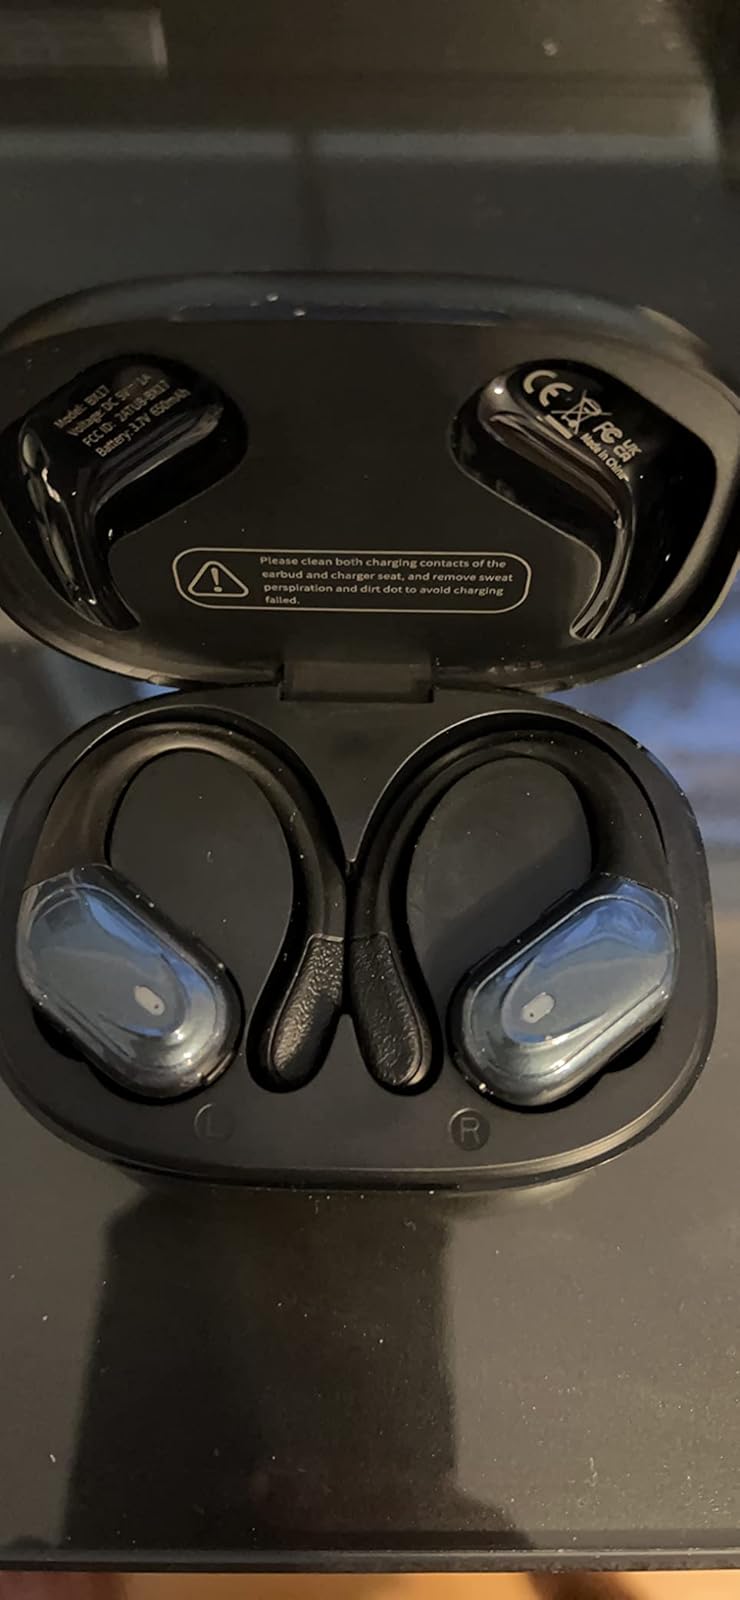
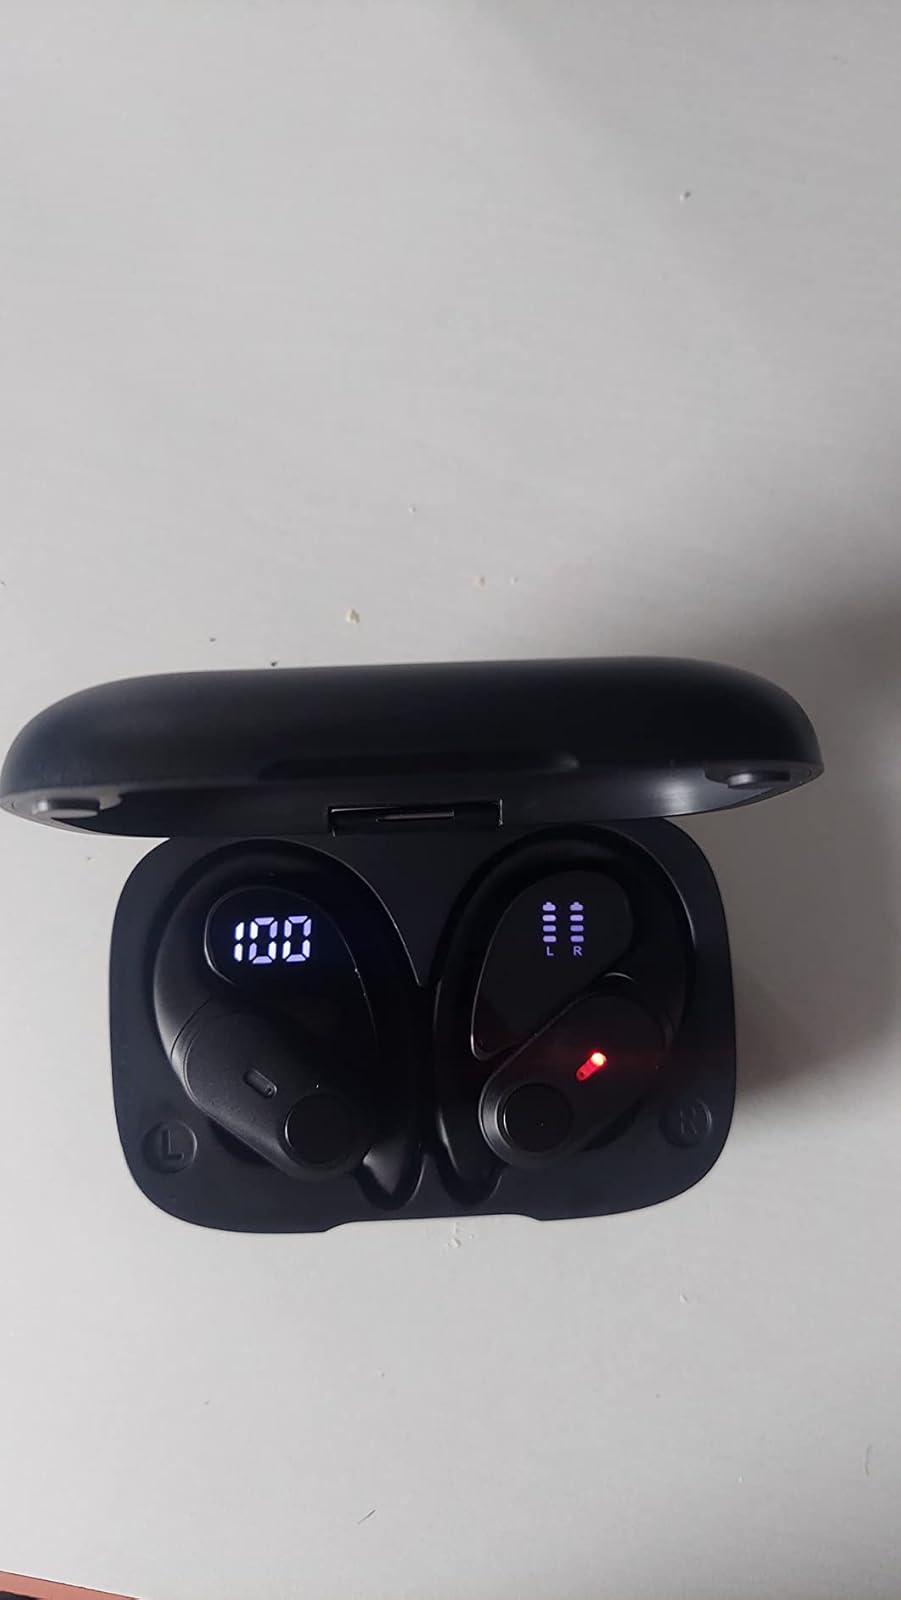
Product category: earbuds
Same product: no